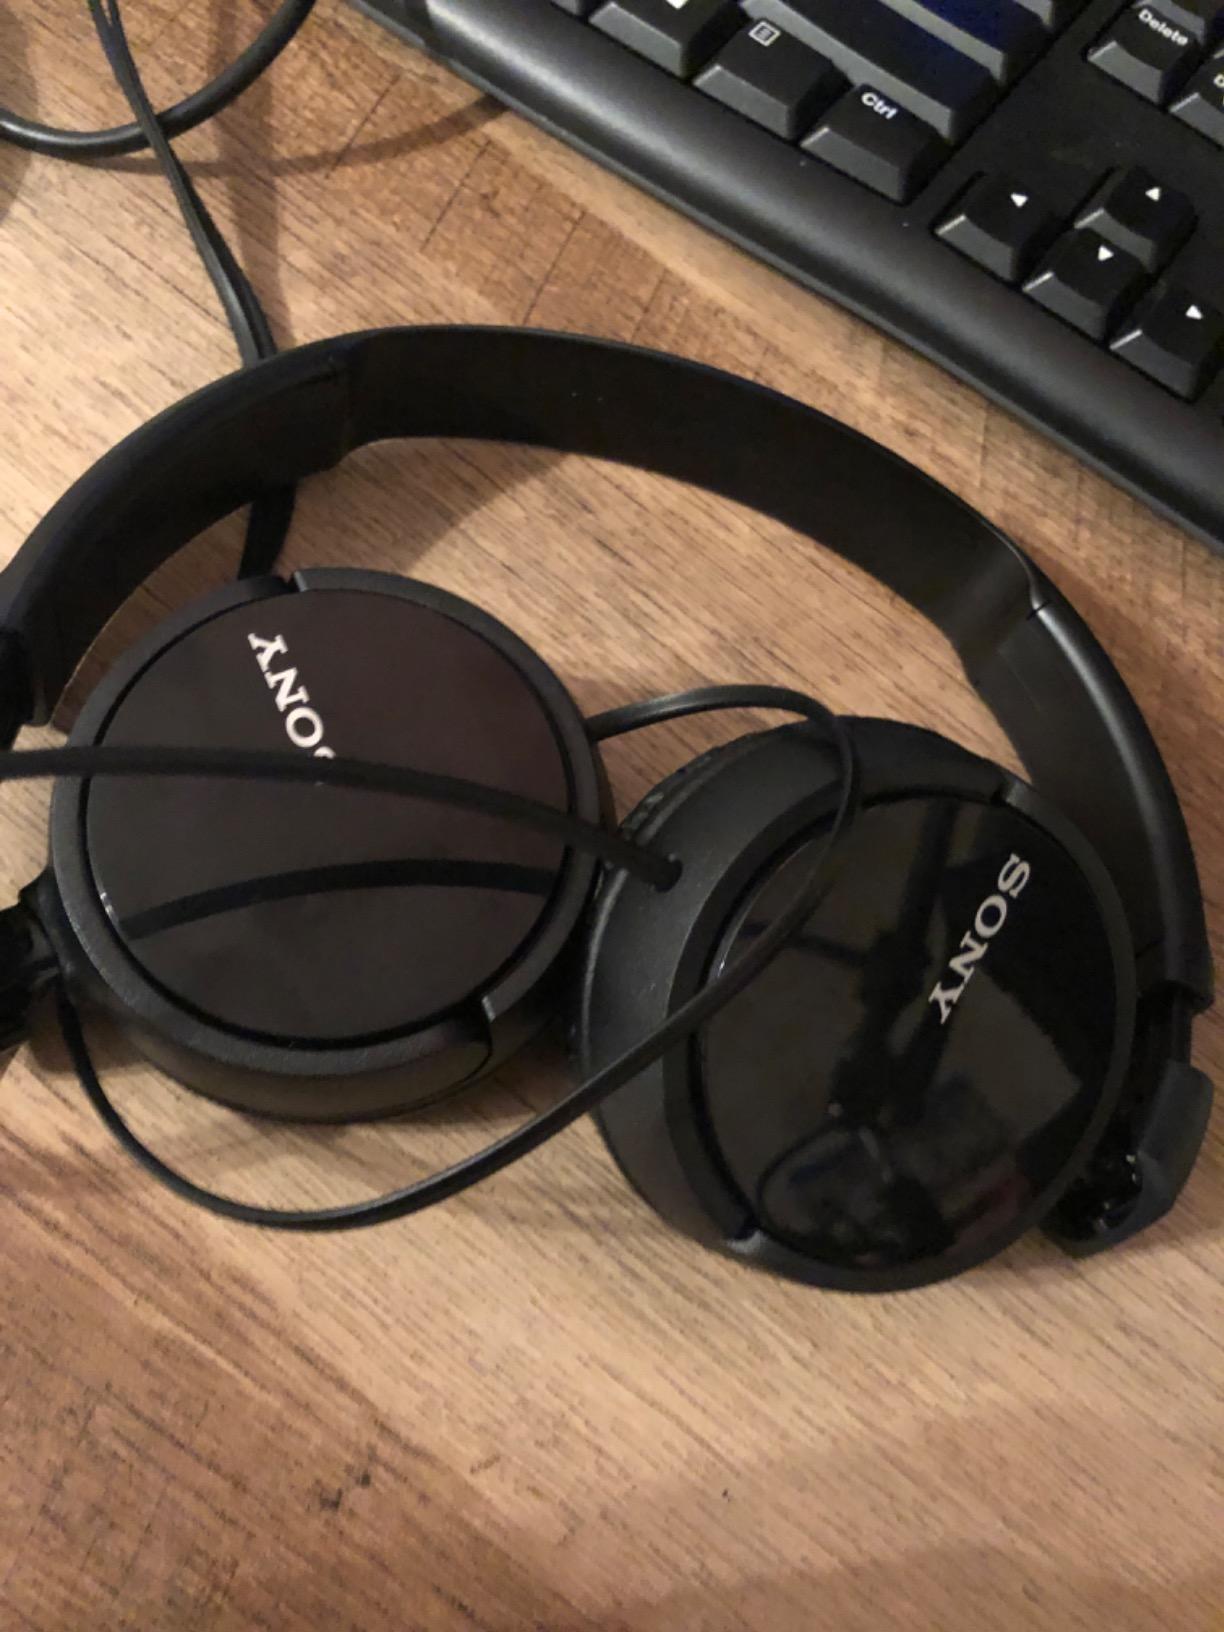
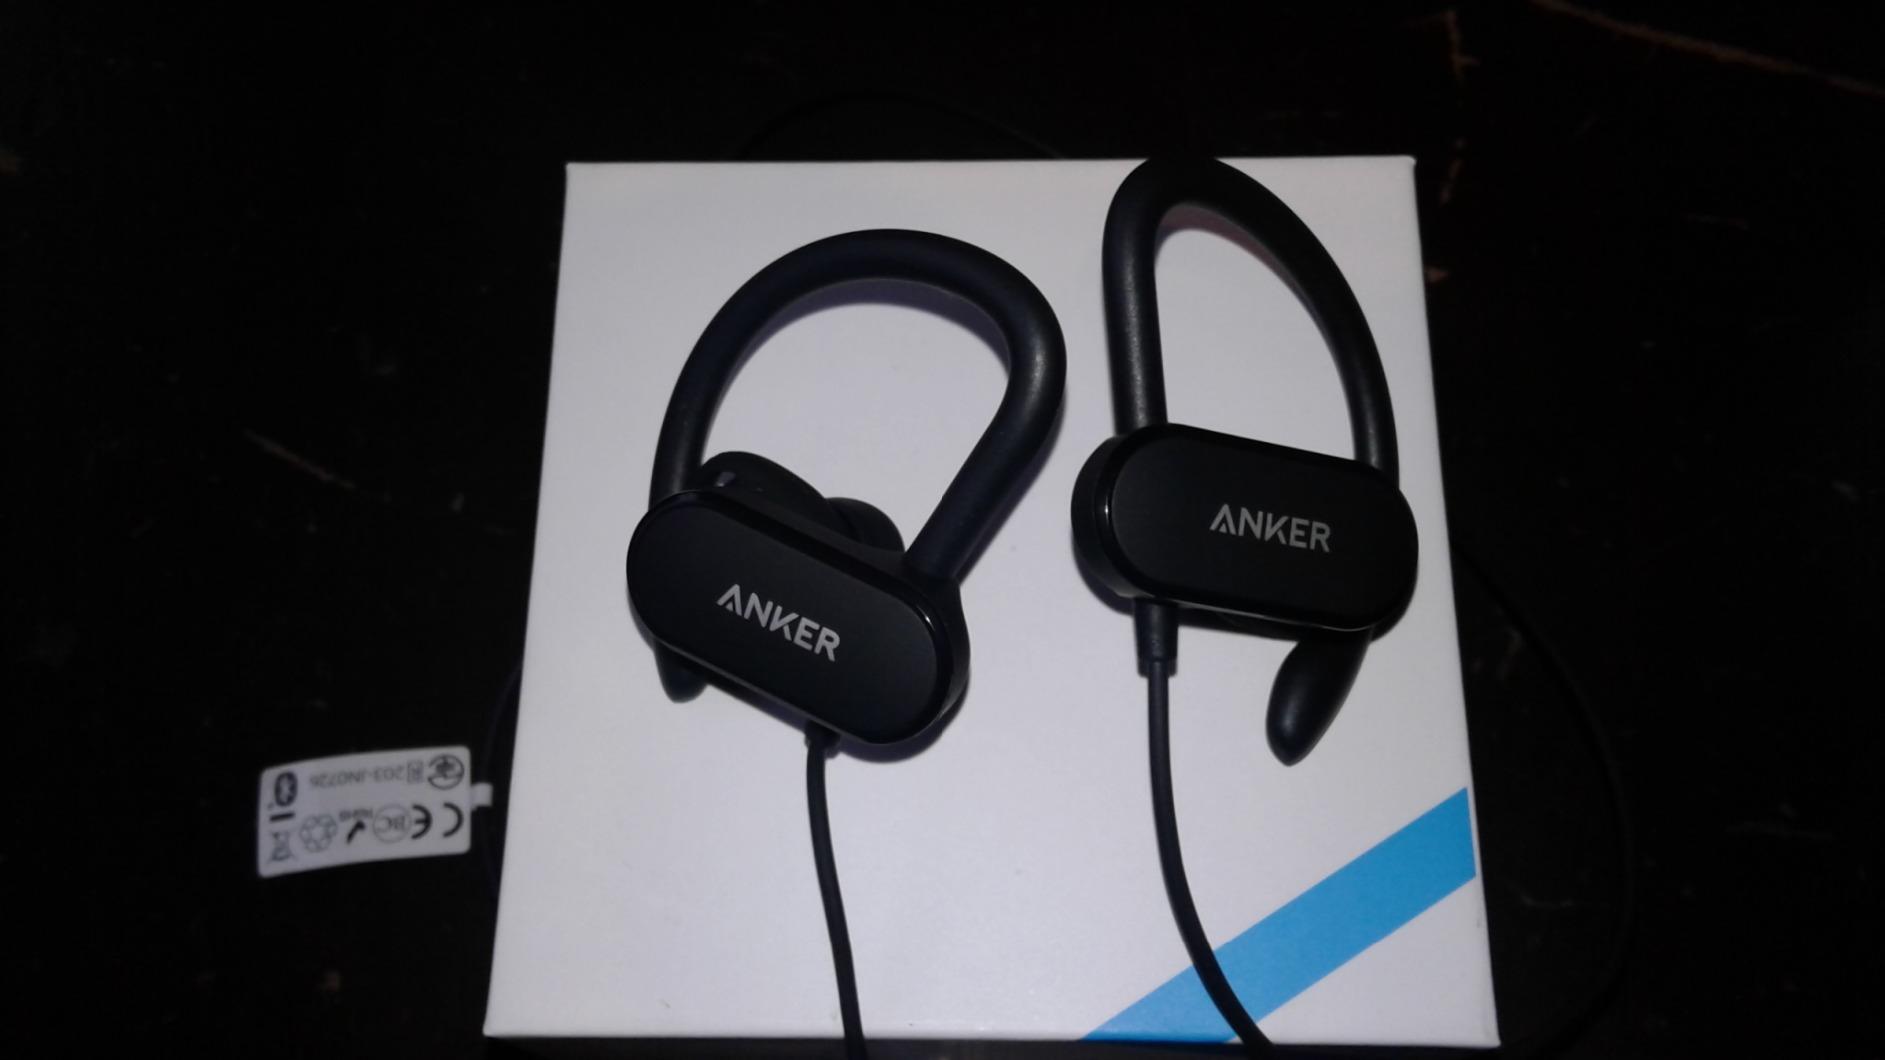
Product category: headphones
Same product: no